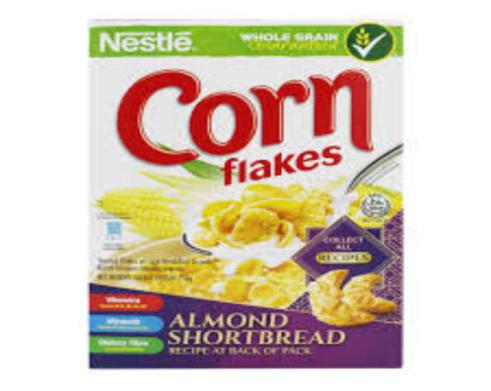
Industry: Food